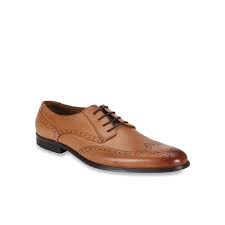
Label: Brogue